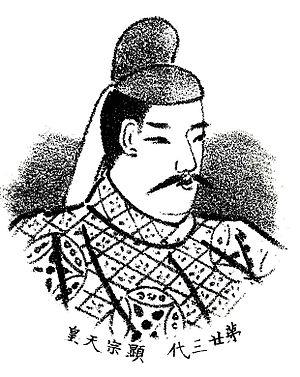
L'empereur Kenzō, de son nom personnel Woke, était le vingt-troisième empereur du Japon selon l'ordre traditionnel de succession. On situe son règne de 490 à 493, sans certitude. Une autre tradition lui attribue des dates de vie de 440 à 487 et situe son règne à partir de 485.